Cornish devolution

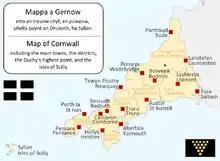
Bilingual map of Cornwall (English & Cornish).

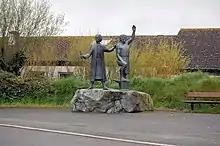
Statue of Michael Joseph An Gof (the Smith) and Thomas Flamank, leaders of the Cornish rebellion of 1497.

The Duchy of Cornwall was formed in 1337 by English king Edward III for his first born son, Prince Edward, and a charter stated this would continue in the same manner for each eldest son of the English monarch. The Duke of Cornwall is the title given to the holder of the Duchy of Cornwall, and the Duke holds some rights in Cornwall and owns the coastline and riverbeds around Cornwall as well as the significant profits from which are produced. These profits contribute to financial support of the English Duke of Cornwall.